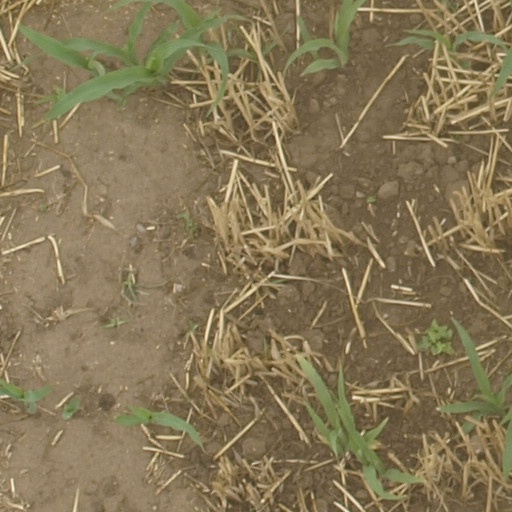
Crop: maize; corn